Suematsu Kenchō

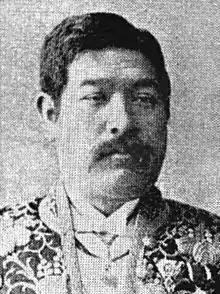
Suematsu Kenchō, ca.1898

Viscount was a Japanese politician, intellectual and author who lived in the Meiji and Taishō periods. Apart from his activity in the Japanese government, he also wrote several important works on Japan in English. He was portrayed in a negative manner in Ryōtarō Shiba's novel "Saka no ue no kumo".